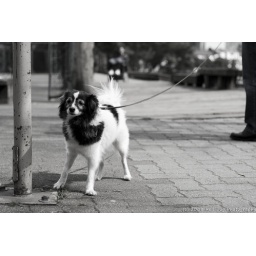
old doggie at the pole in black and white